Koopmans-de Wet House

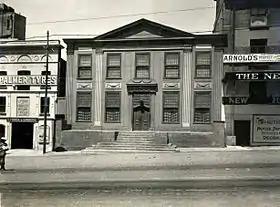
Koopmans-de Wet House in 1920

Marie de Wet married Johan Koopmans in 1864 and it is this union that gave rise to the current name of the house. The death of Johan Koopmans in 1880, sent Maria into an extended period of mourning, during which she travelled abroad, meeting King William III of the Netherlands. On her return she and her sister lived in Koopmans-de Wet House and turned it into a salon, and a transit point for supplies donated to Boer prisoners of war during the South African War.